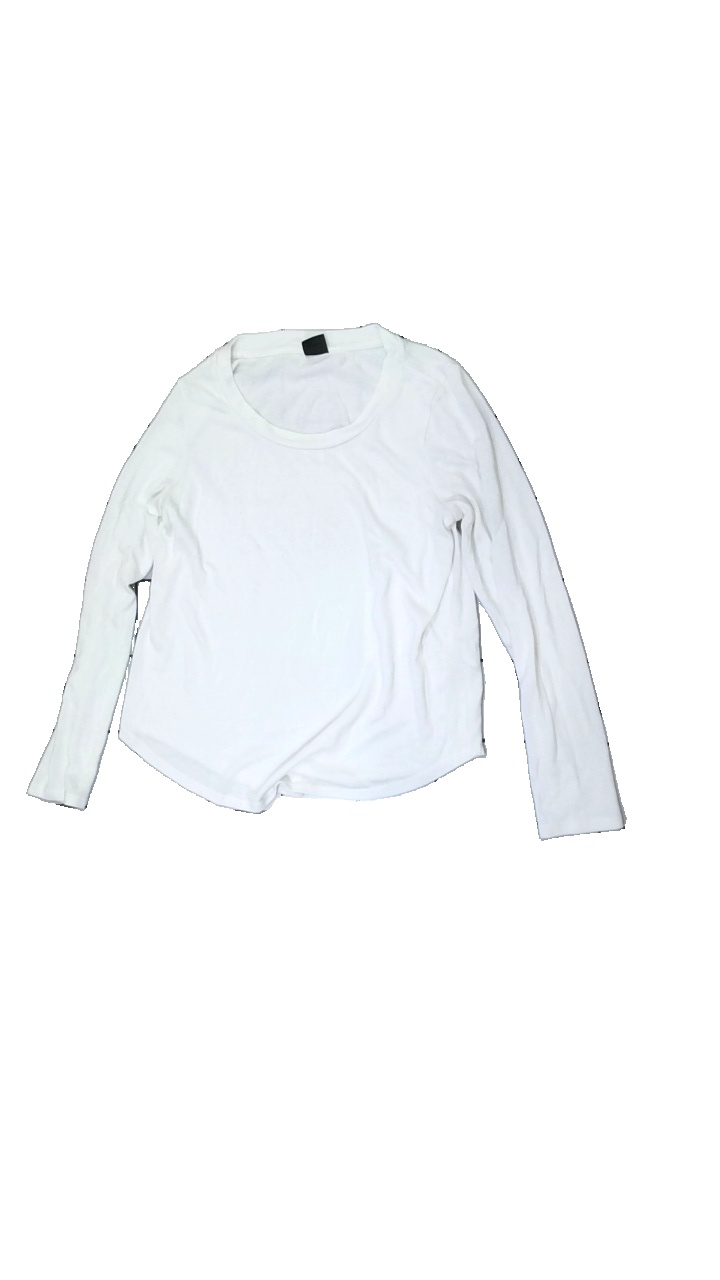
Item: Sweater (Ladies)
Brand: Gina Tricot
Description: Knitted sweater
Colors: White
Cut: Regular
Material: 86% Viscose 14% cont?
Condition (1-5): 2
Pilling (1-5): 2
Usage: Export
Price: <50